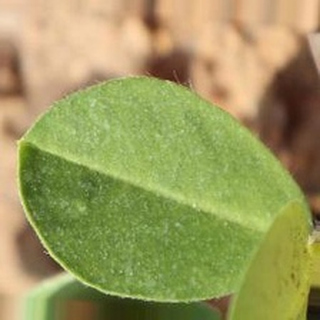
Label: healthy_groundnut